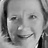
Emotion: happy